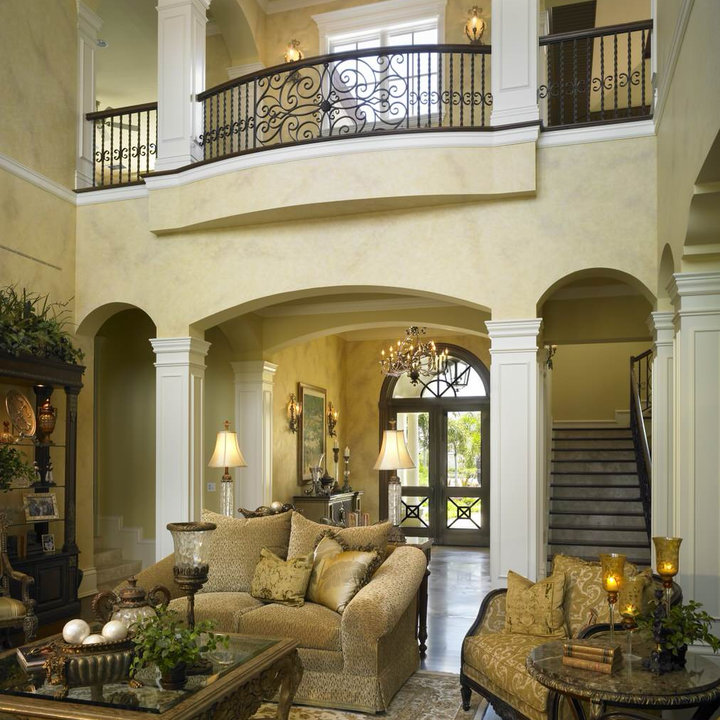
Style: Glamour